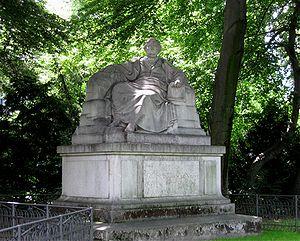
La Prinzregentenplatz est une place du district de Bogenhausen à Munich. Elle porte le nom du prince régent Luitpold de Bavière.